East Main Street Cemetery

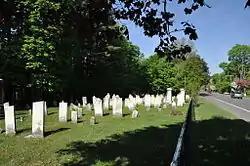

The East Main Street Cemetery is a historic cemetery on East Main Street in Dalton, Massachusetts. The cemetery is one of the oldest in the town, with grave markers dating to the 1780s. It was founded on land owned by the Chamberlin family, whose identified graves make up about 20 percent of roughly 250 gravesites. The cemetery was listed on the National Register of Historic Places in 2000.